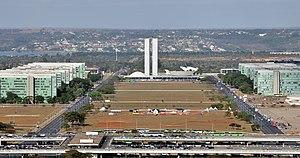
Brasilia, capitale du Brésil, vue à partir de la tour de télévision